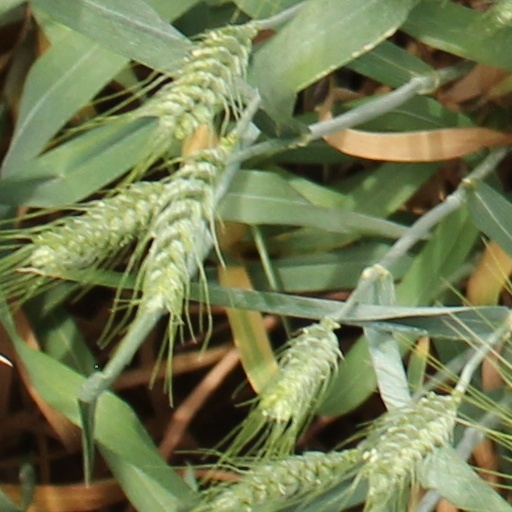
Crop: wheat